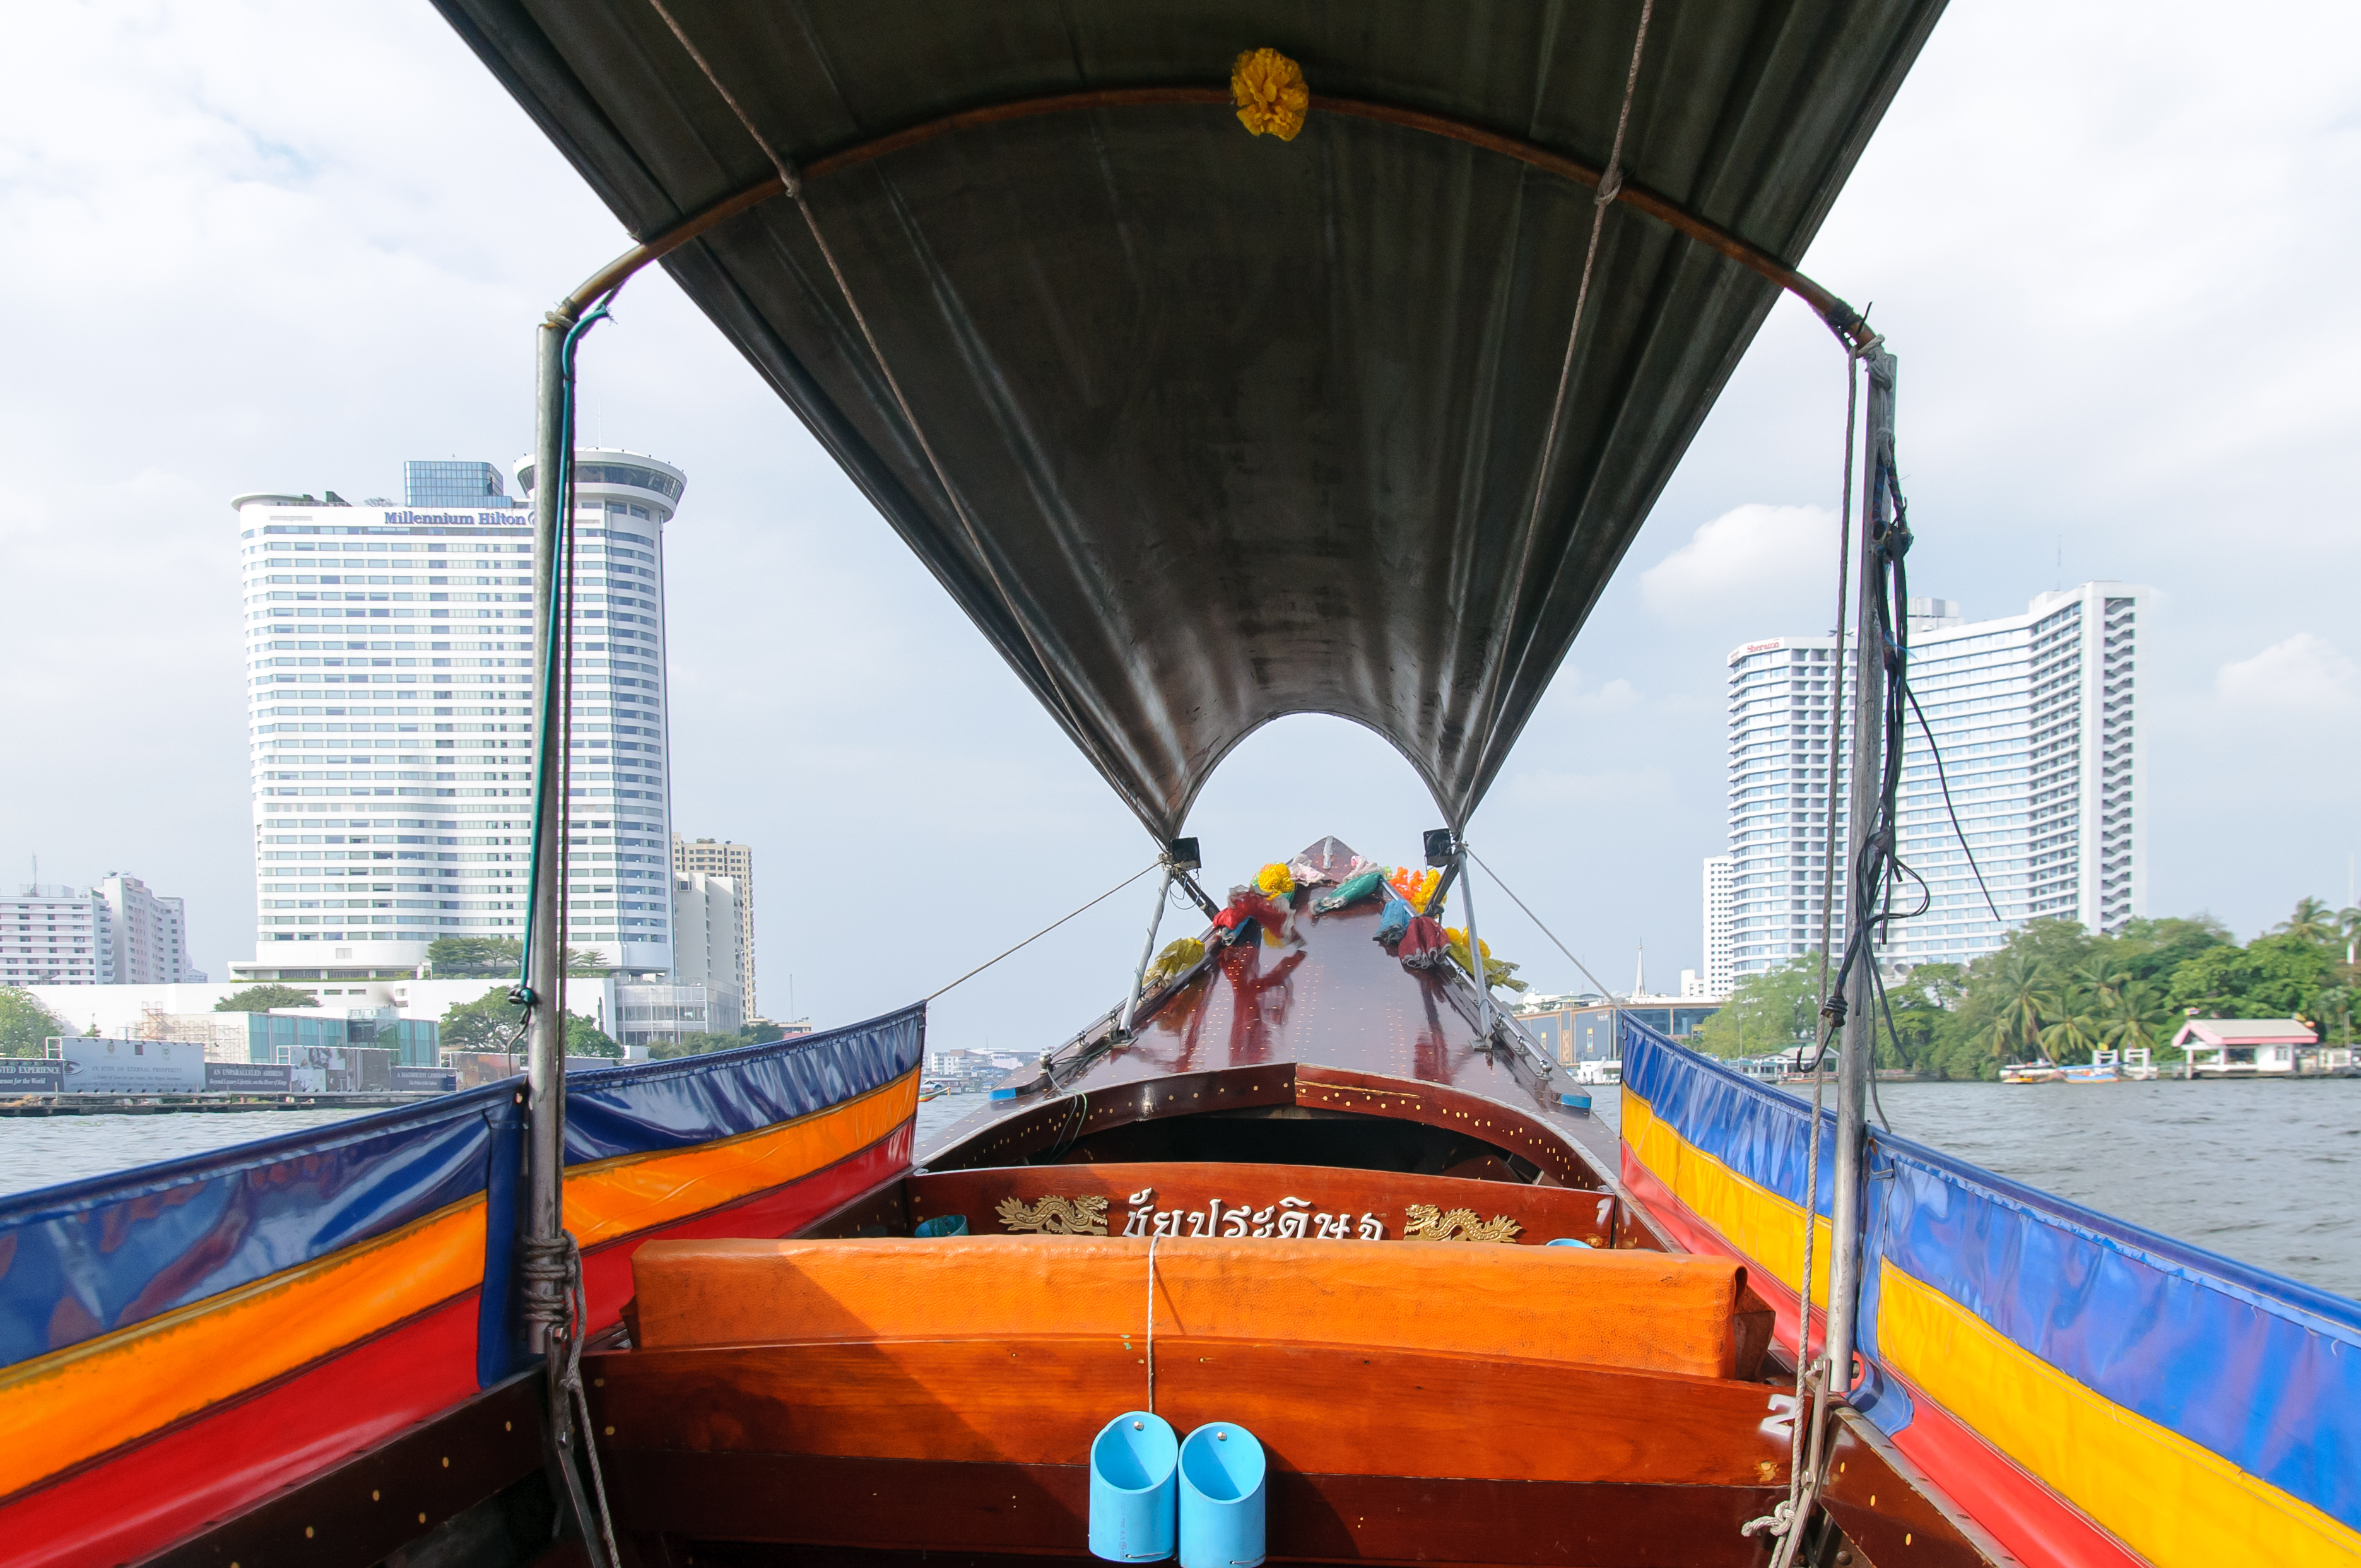
boat, vehicle, mast, nikon, thailand, bangkok, watercraft, d300, thailandia